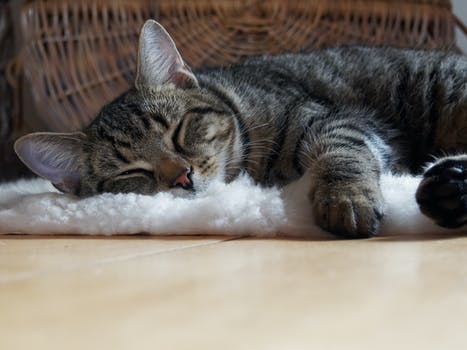
Label: No Watermark